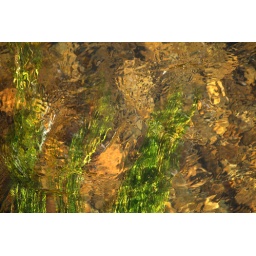
An overhead image of aquatic plants being swept by running water in a shallow stream.